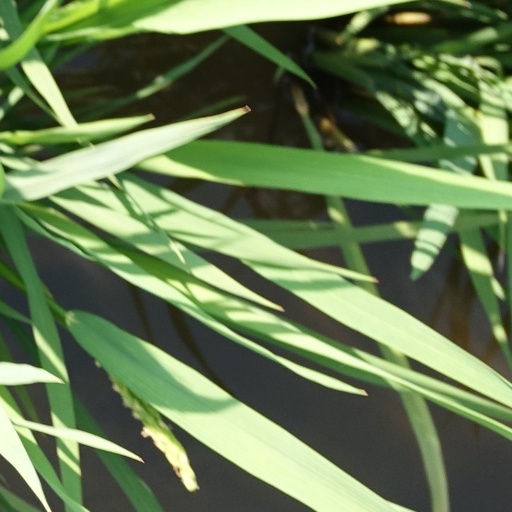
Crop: rice